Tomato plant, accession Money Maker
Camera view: horizontal (90 deg, fisheye); turntable rotation: 90 degrees
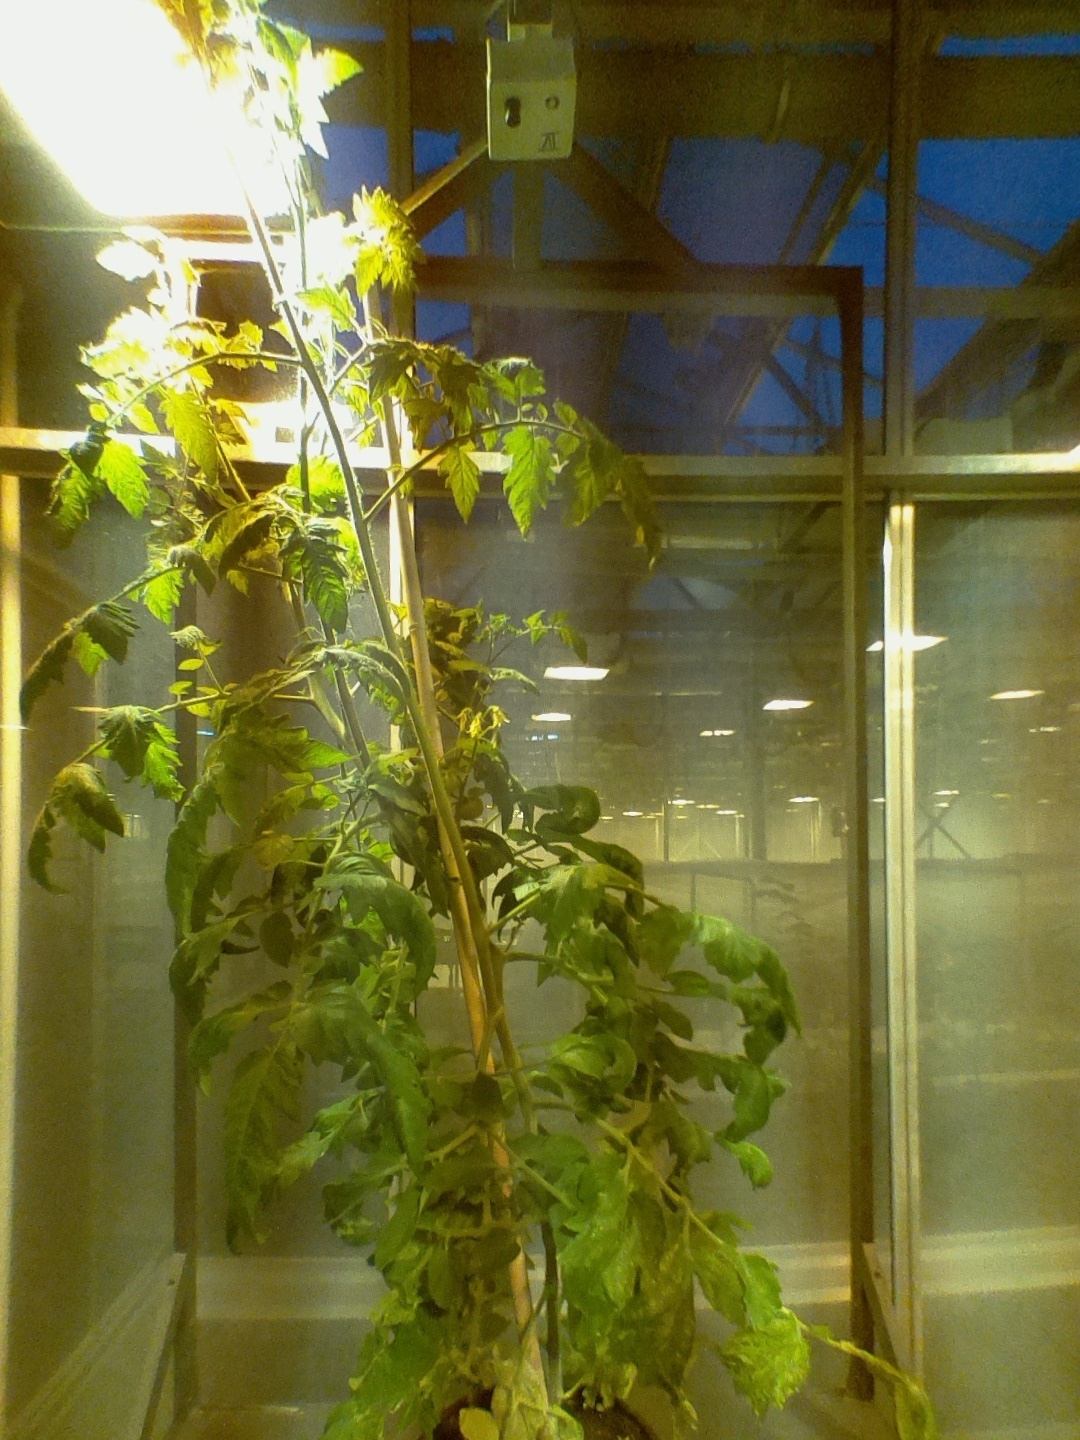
BBCH growth stage 70: Fruits at the main stem or branches visibles